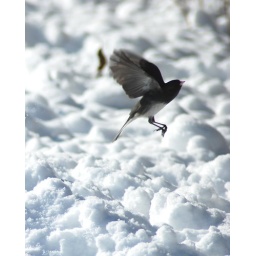
small black and white in flight 1 8x10